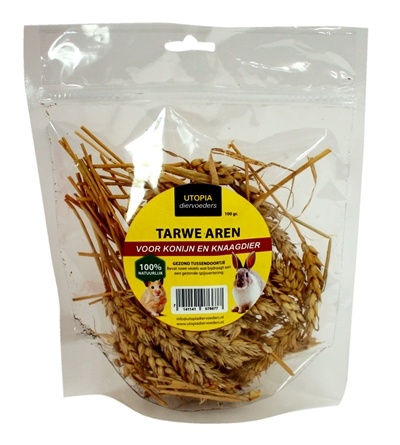
Utopia Tarwe Aren
Utopia Tarwe Aren 100 gr De Utopia Tarwe Aren van 100 gr zijn een smakelijke, aanvullende snack voor konijnen en knaagdieren, geheel natuurlijk en rijk aan goede vezels voor een goede spijsvertering. Verwen jouw konijnen en knagers met deze heerlijke snack! Tarwe aren zijn geheel natuurlijk en een echte lekkernij voor konijnen en knaagdieren. Het gezonde tussendoortje bevat ruwe vezels, die een goede spijsvertering ondersteunen. Geef de aren in het voerbakje of meng ze door het hooi voor extra activiteit tegen verveling. - Natuurlijke snack voor konijnen en knaagdieren - Gezond tussendoortje, rijk aan ruwe vezels - Draagt bij aan een gezonde spijsvertering Inhoud: 100 gram
Brand: Utopia
Category: Animals & Pet Supplies > Pet Supplies > Small Animal Supplies > Small Animal Treats > Soft Treats